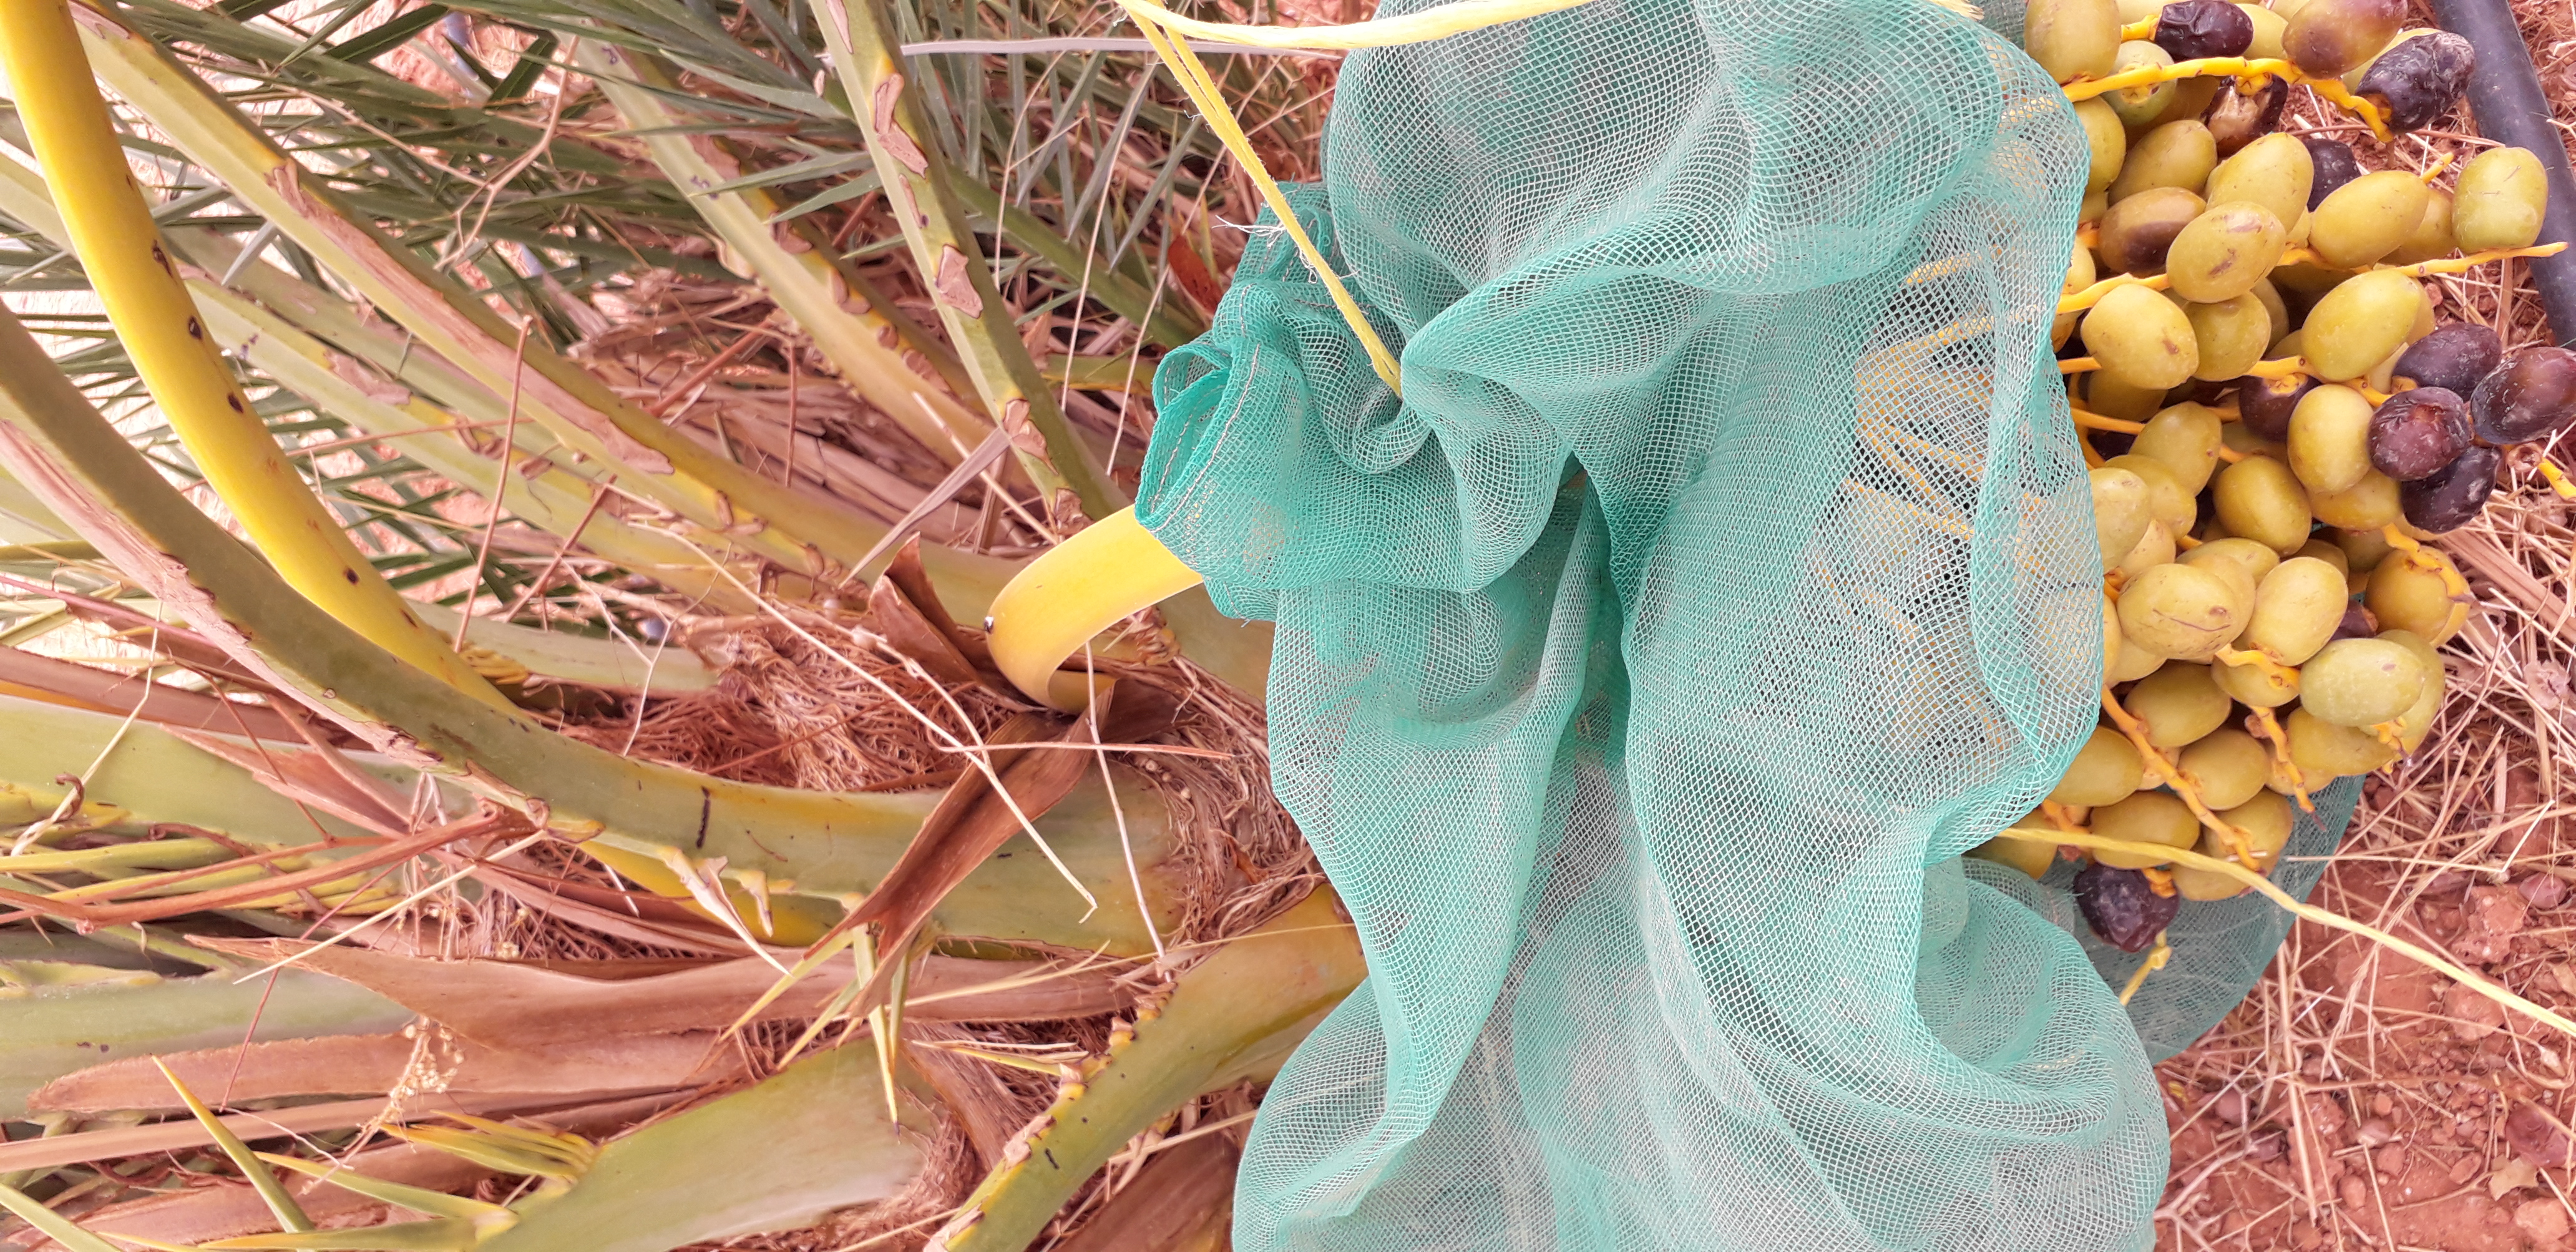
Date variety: kholt